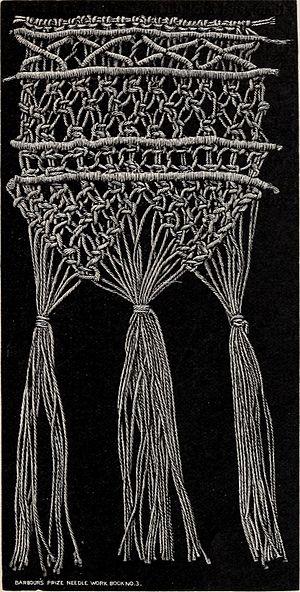
Le macramé est une forme de création de tissu basée sur une technique particulière de nœuds, qui peuvent être plats pour les bracelets ou colliers, ou en volume pour fabriquer des objets tels que porte-pots, rideaux ou sculptures.